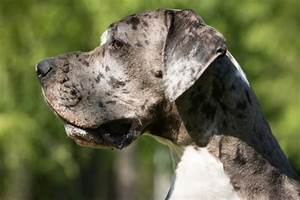
Label: cane